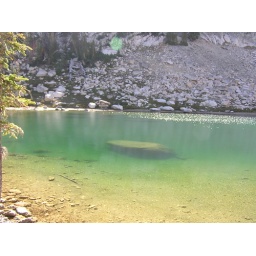
Incredibly clear water in Birdbill Lake.